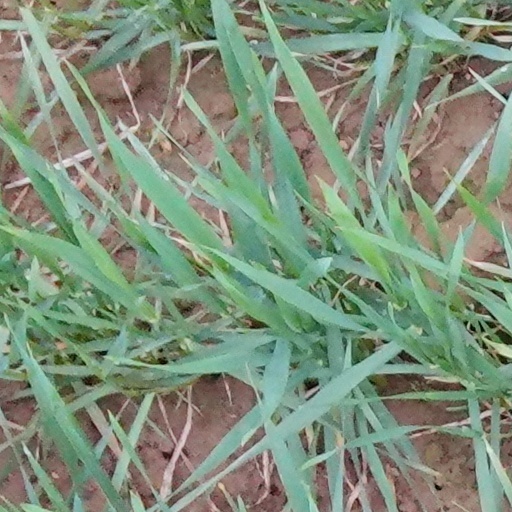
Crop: wheat